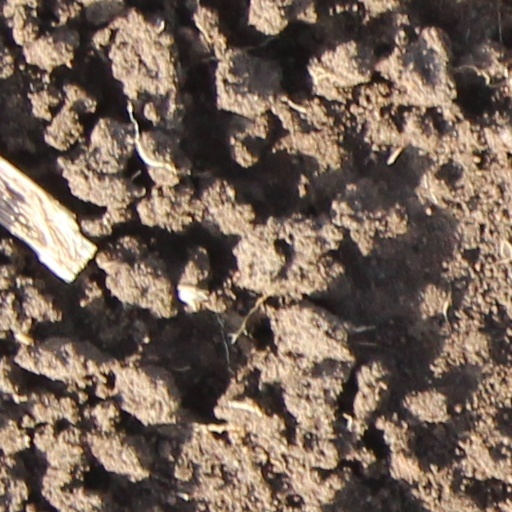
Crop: wheat